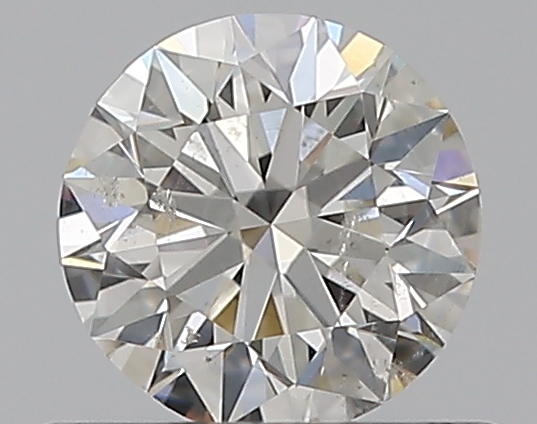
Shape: round
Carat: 0.5
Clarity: SI2
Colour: G
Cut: EX
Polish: EX
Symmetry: EX
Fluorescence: N
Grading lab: GIA
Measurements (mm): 5.05 x 5.08 x 3.17